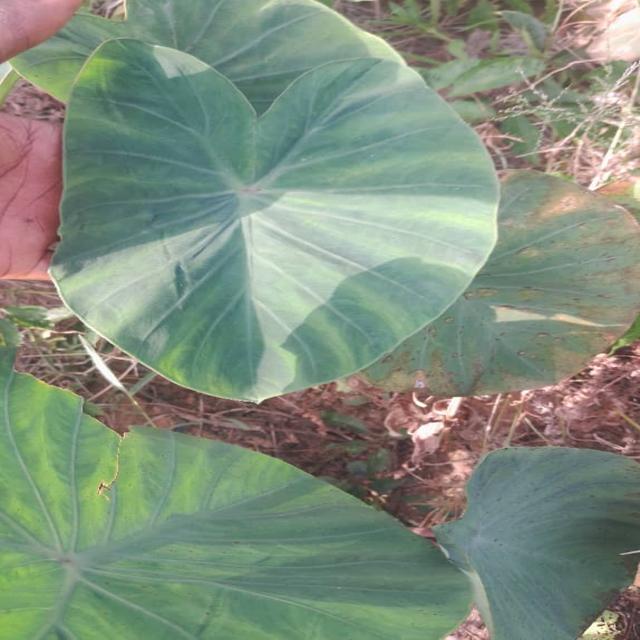
Label: Healthy